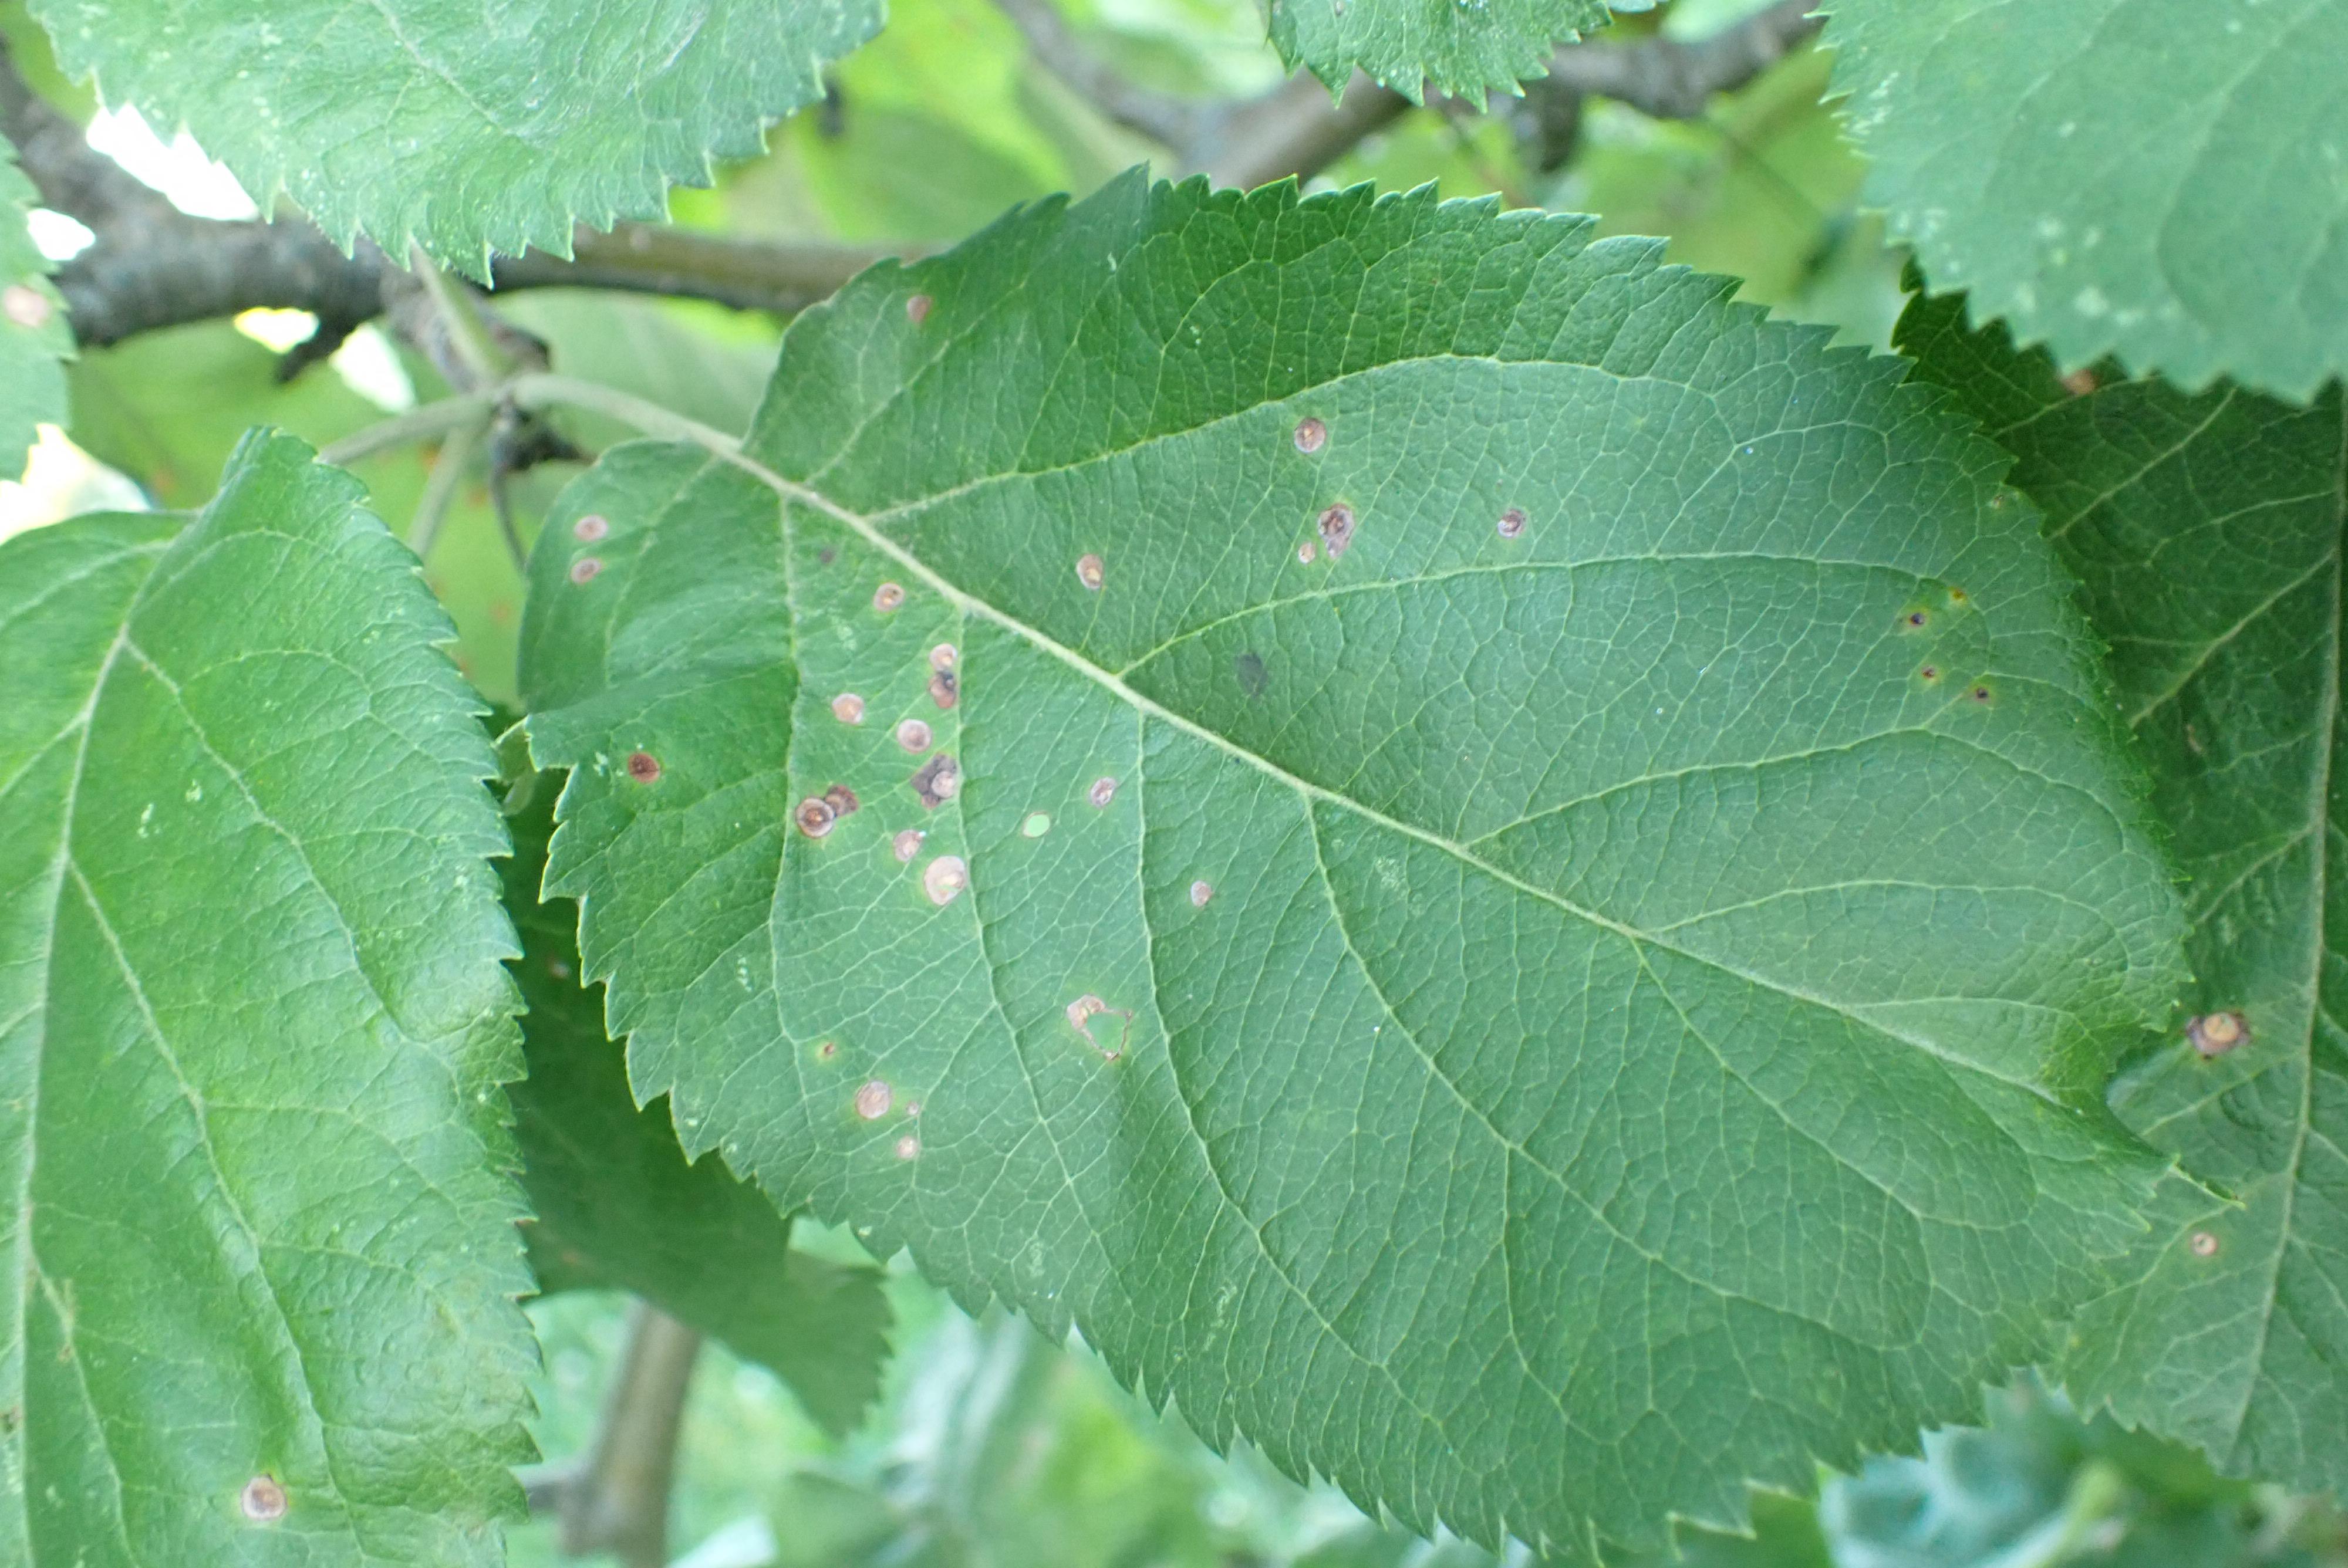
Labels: frog_eye_leaf_spot